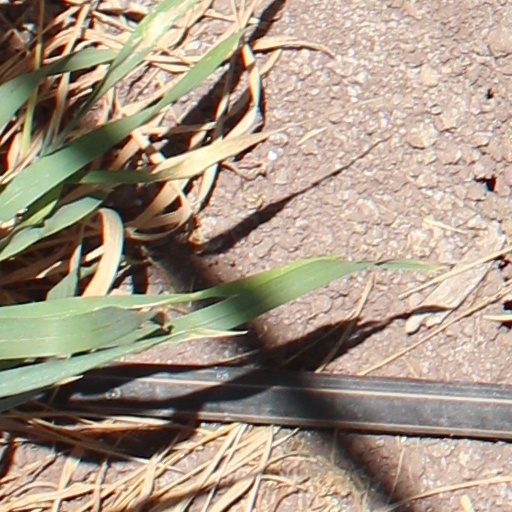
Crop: wheat